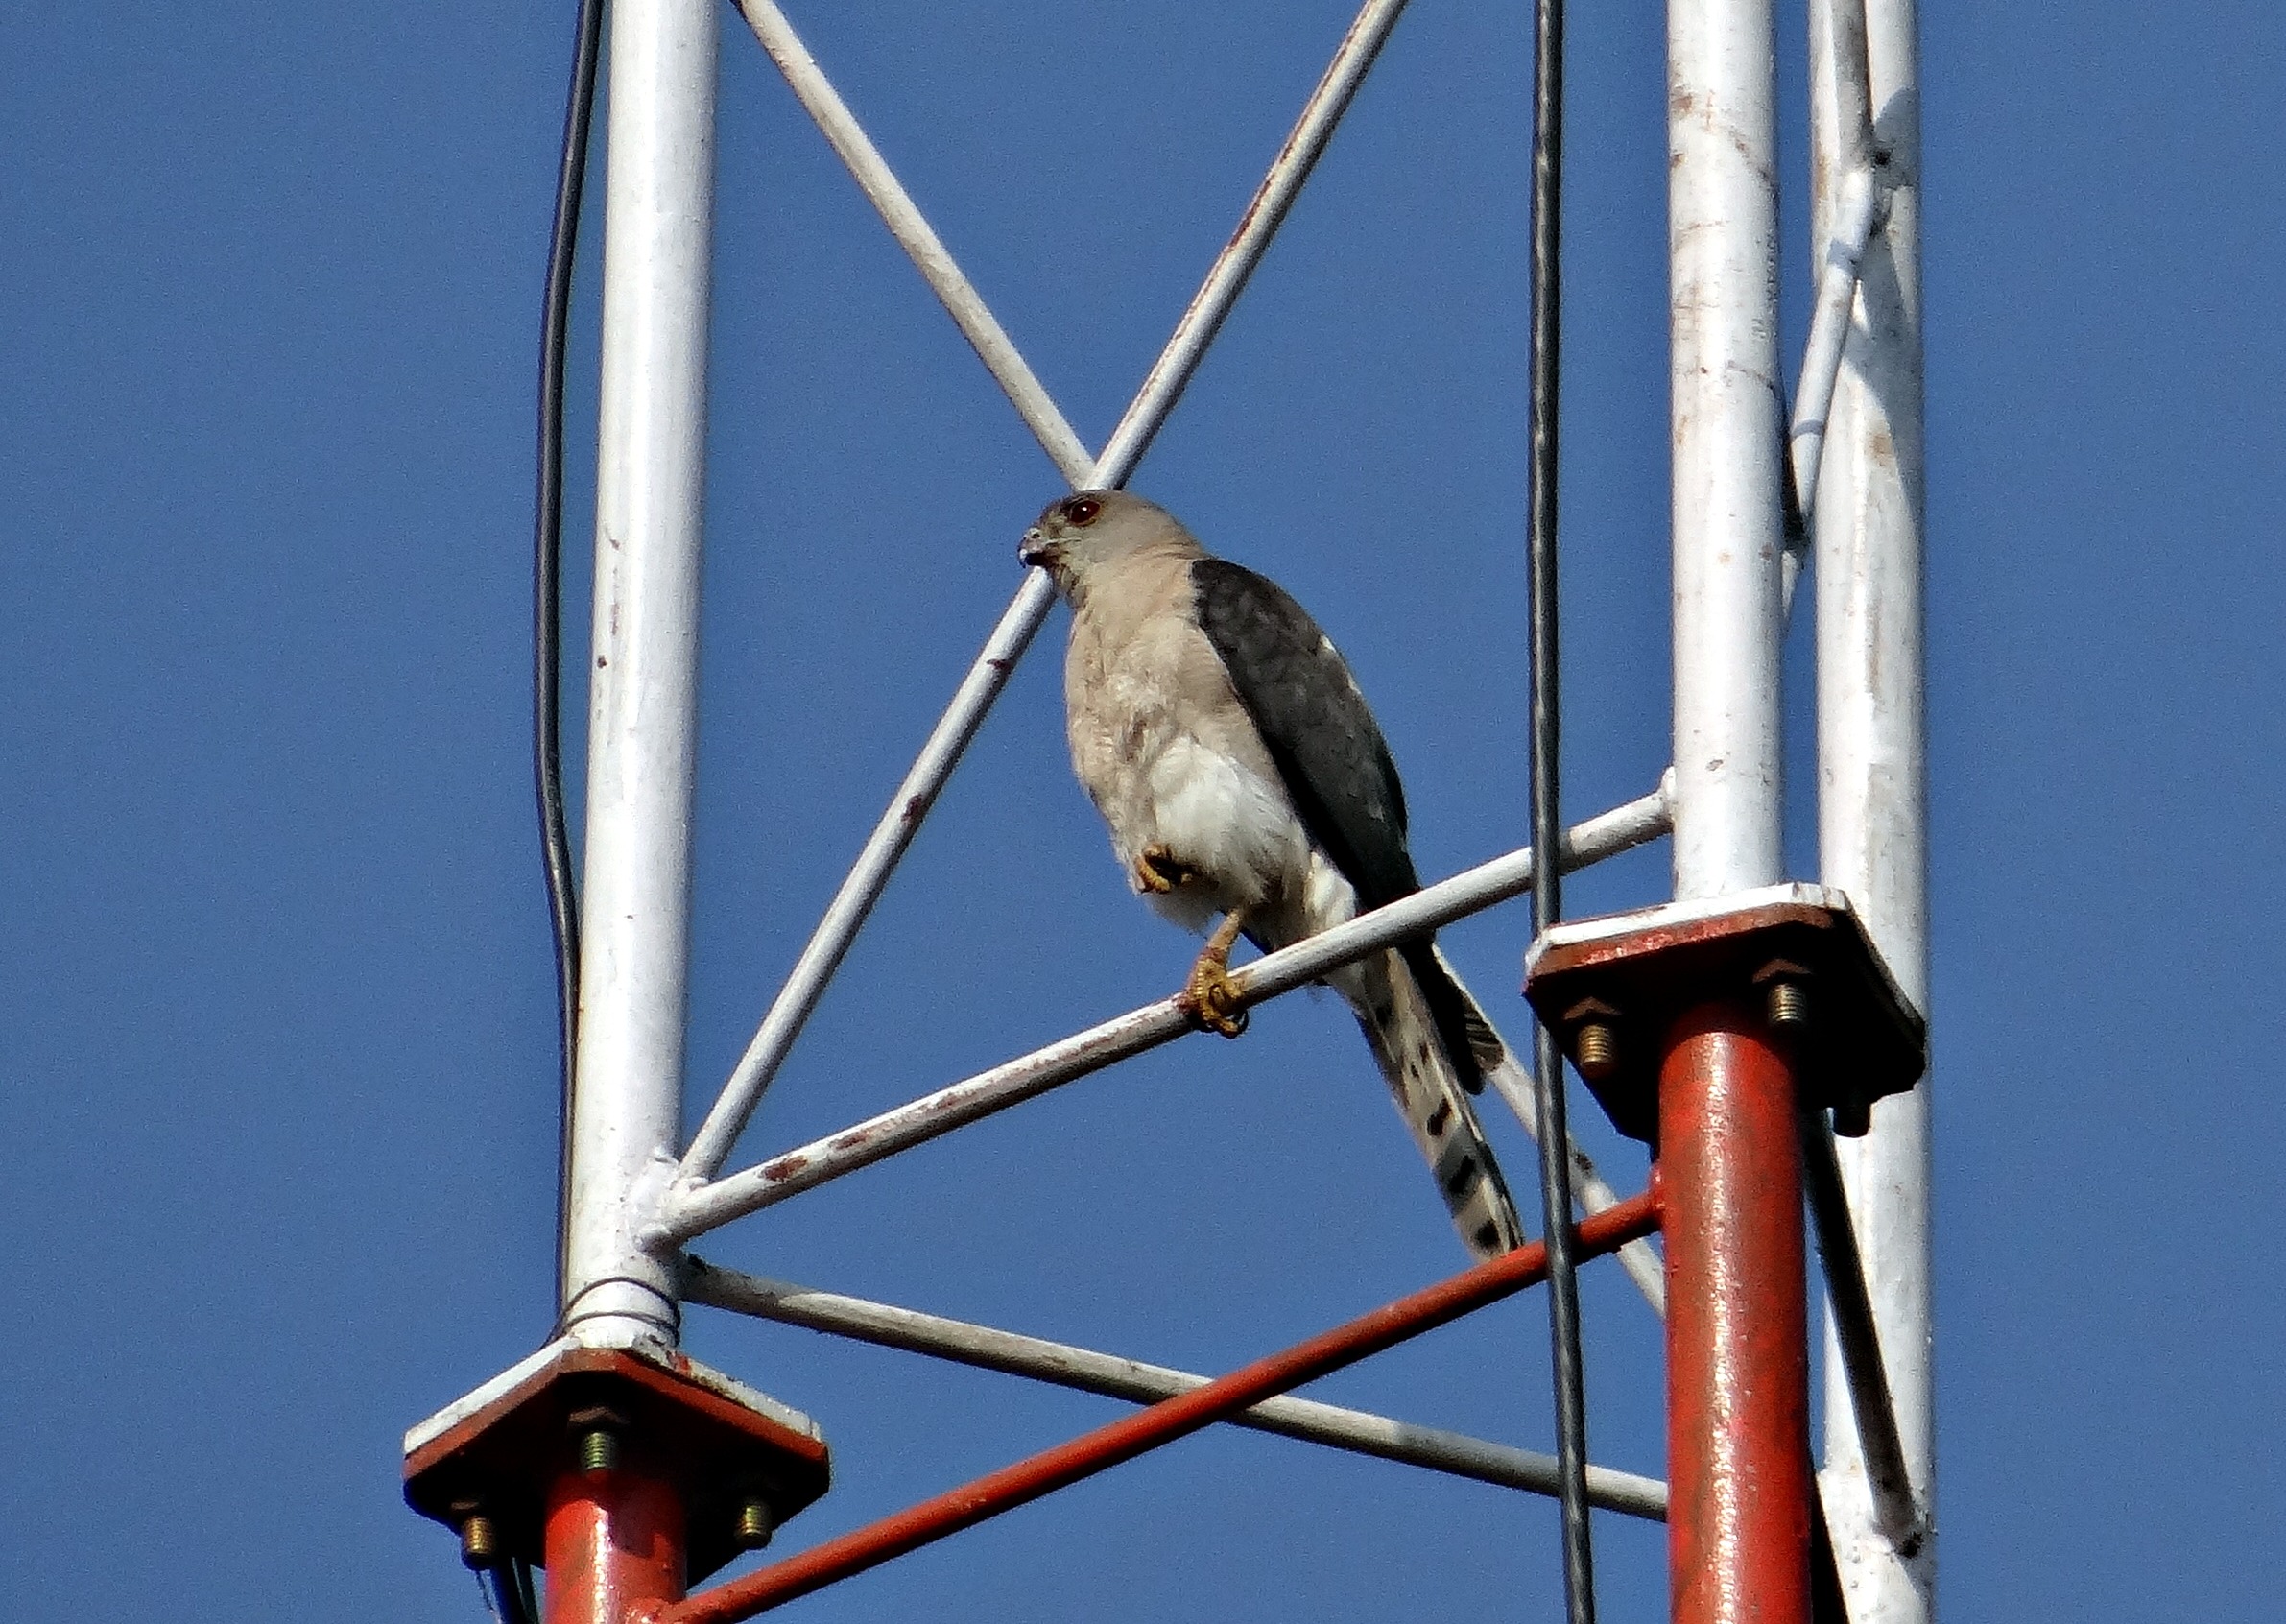
bird, wing, wind, mast, blue, dharwad, bird of prey, vertebrate, india, perching bird, accipitridae, shikra, accipiter badius, little banded goshawk